Transit police

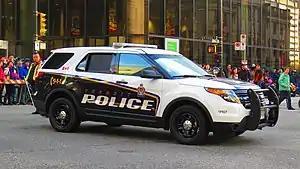
A Metro Vancouver Transit Police Ford Police Interceptor Utility on patrol.

There are two transit police agencies in Canada: the Metro Vancouver Transit Police, a provincially-regulated "designated policing unit" within TransLink, the transit authority for the Metro Vancouver Regional District in British Columbia; and the Via Rail Police Service, a federally-regulated railway police force operated by Via Rail, the provider of intercity rail service for all of Canada. There are also two other federally-regulated railway police services serving the country's two largest freight railways, the Canadian National Railway and Canadian Pacific Kansas City.